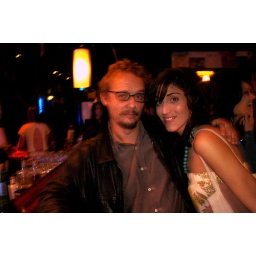
you got to love a strange girl in a bar